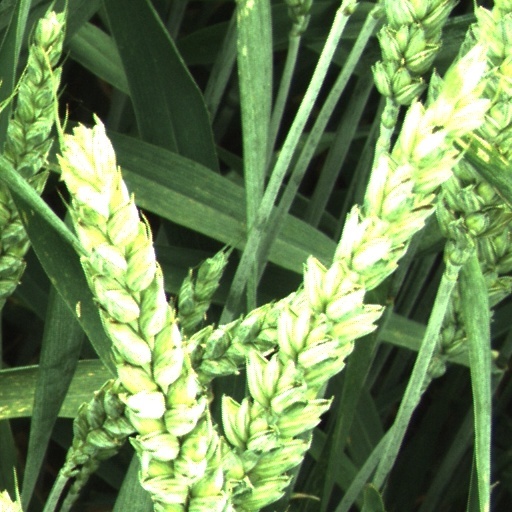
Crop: wheat